Liz Cambage

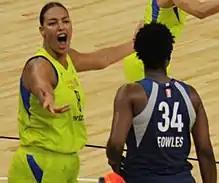
Cambage celebrates her defence of Sylvia Fowles of the Minnesota Lynx

In March 2011, Cambage expressed a reluctance to play for the Women's National Basketball Association (WNBA) team that drafted her, the Tulsa Shock, stating, "I don't want to play at Tulsa, I've made that clear. They want to make me a franchise player, but I'm not going to the WNBA for that. I'm going there to learn and improve my game. But what can you do?" She played in the 2011 WNBA All-Star Game.